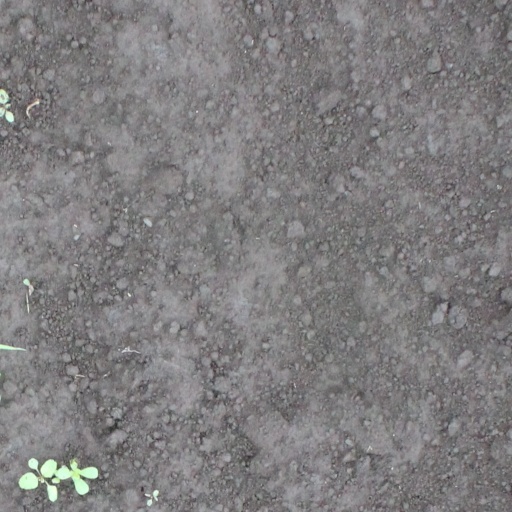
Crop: soybean